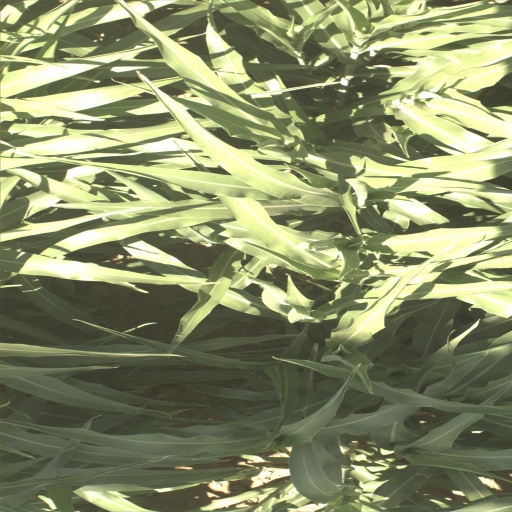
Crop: sorghum